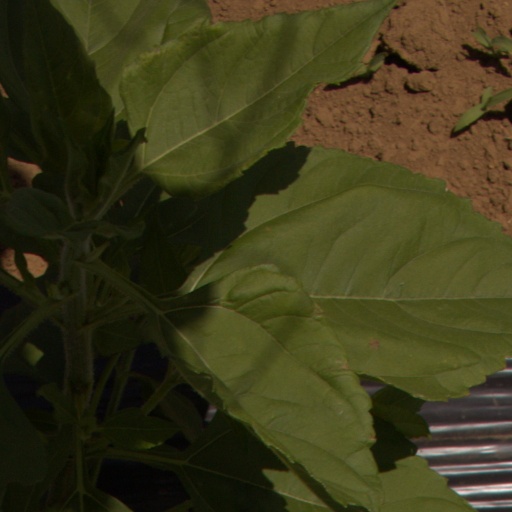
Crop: Jerusalem artichoke